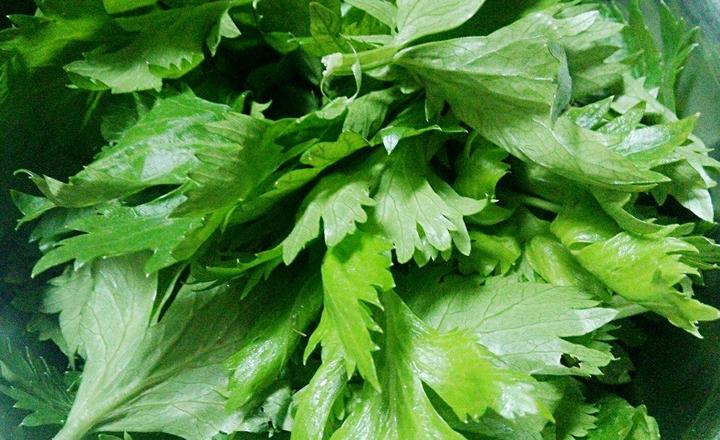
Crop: unknown
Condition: celery